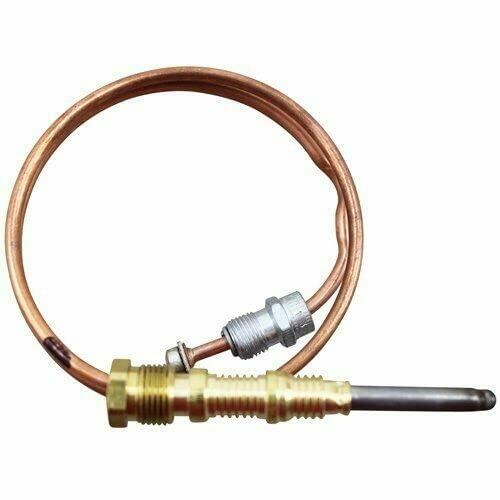
Replacement for fits VULCAN HART 00-906955-00018 THERMOCOUPLE
Replacement for fits VULCAN HART 00-906955-00018 THERMOCOUPLE FEATURES
Brand: FIXITSHOP
Category: Home & Garden > Household Appliance Accessories > Furnace & Boiler Accessories > Thermocouples